Milan Bubalo

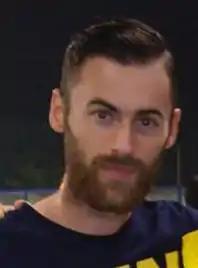
Milan Bubalo

Milan Bubalo (born 8 May 1990) is a Serbian footballer who plays as a forward.